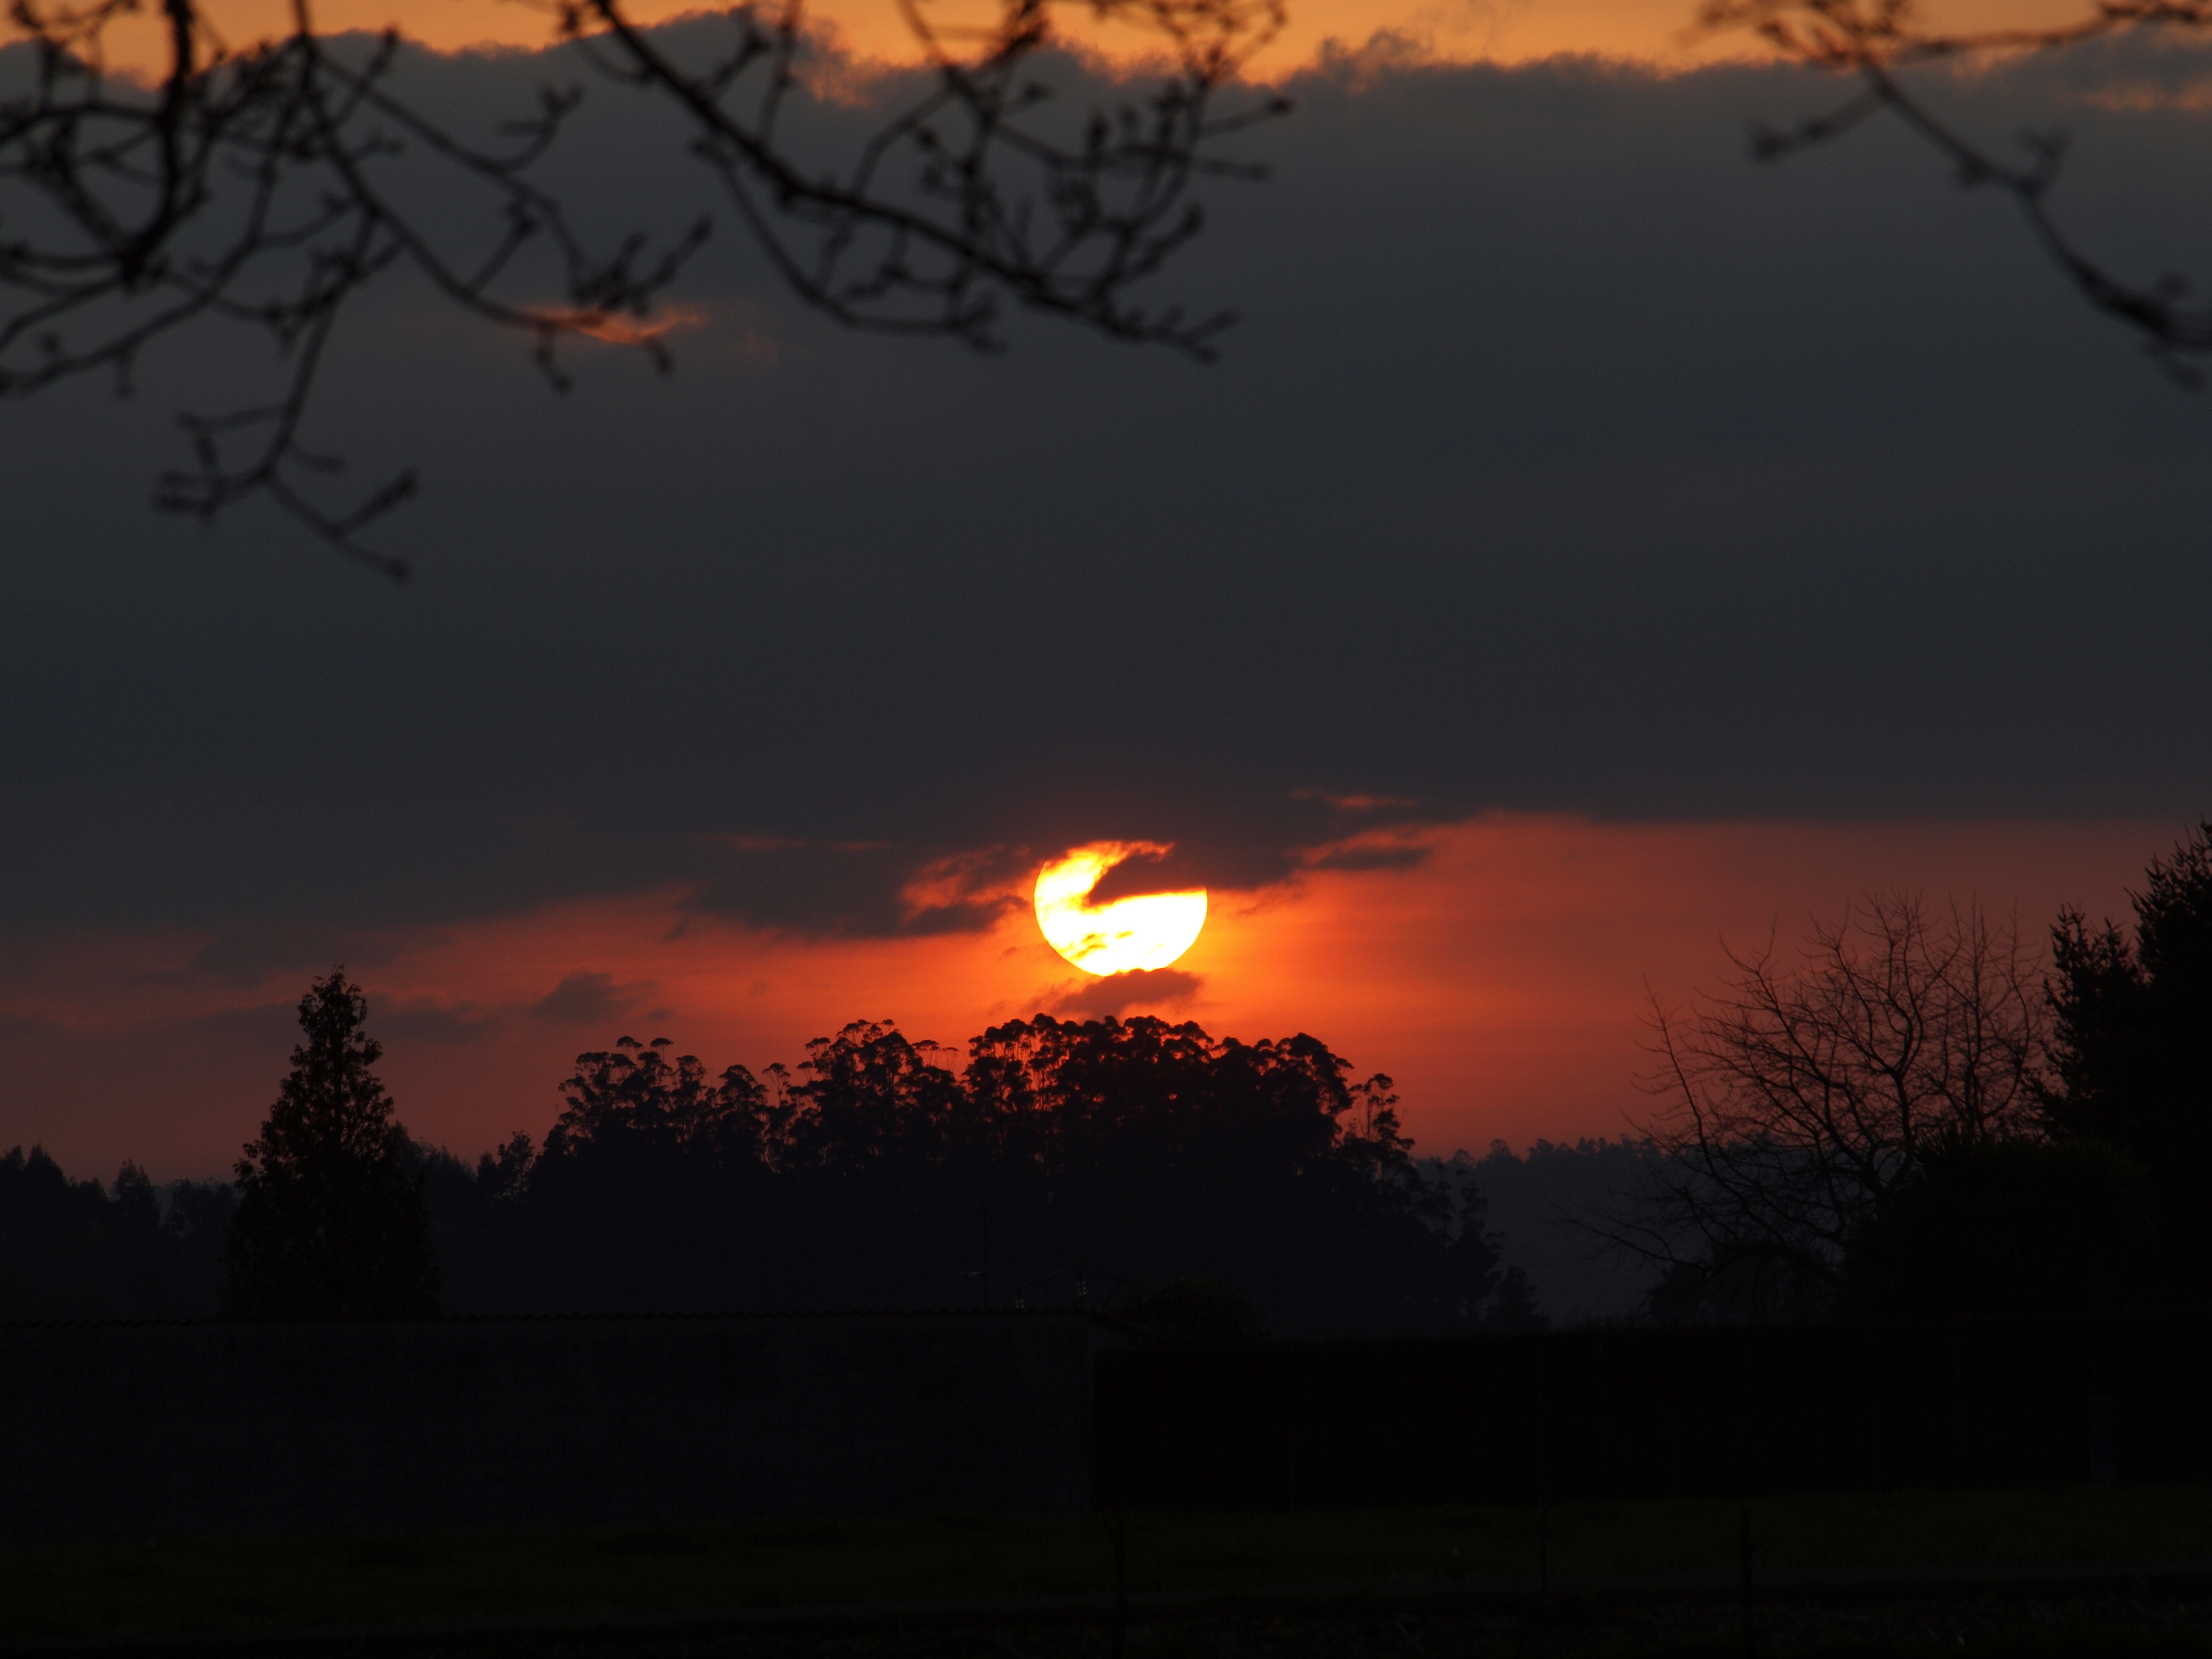
cloud, sunrise, sunset, morning, dawn, dusk, evening, sunsets, ggl1, gphoto, puestasdesol, afterglow, atmospheric phenomenon, red sky at morning